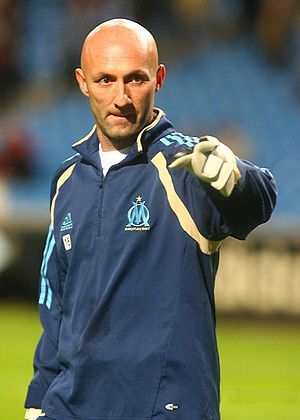
Fabien Barthez
Fabien Alain Barthez er en tidligere fransk fodboldmålmand, der vandt turneringer med Manchester United og det franske landshold, som han vandt VM i fodbold 1998 og EM i fodbold 2000 sammen med, og han nåede også til finalen i VM i fodbold 2006. Han deler rekorden med flest VM-clean sheets med Peter Shilton på 10. Professionelt har han stået på mål for sine klubber til en Champions League-titel og adskillige Ligue 1- og Premier League-titler.